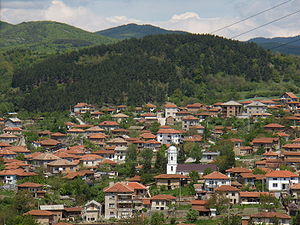
Pazardsjik (provins)
Landsbyen Oborisjte i Pazardsjik-provinsen
Pazardsjik er en af de 28 provinser i Bulgarien, beliggende i den sydlige del af landet, grænsende til Sofia-, Plovdiv-, Smoljan- og Blagoevgrad-provinserne. Provinsen har et areal på 4.459 kvadratkilometer og et indbyggertal på 313.810.